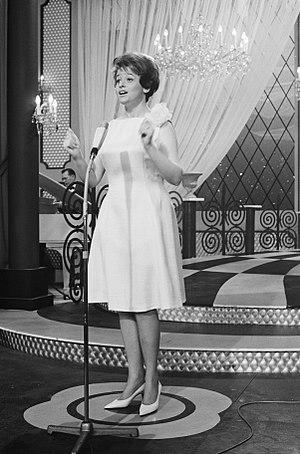
La Finlande a participé au Concours Eurovision de la chanson 1962, alors appelé le « Grand prix Eurovision de la chanson européenne 1962 », à Luxembourg-Ville, au grand-duché du Luxembourg. C'est la 2ᵉ participation de la Finlande au Concours Eurovision de la chanson.